Elias Abuelazam

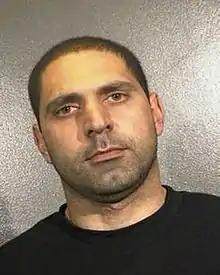
Mugshot for misdemeanor assault, Arlington, Virginia

Elias Abuelazam (born August 29, 1976), also known as Elias Abullazam, is an Arab-Israeli convicted murderer, and a suspect of serial killings and stabbings with a racial motive. He is suspected in a string of eighteen stabbing attacks from May to August 2010 which resulted in five deaths. Most of the alleged attacks occurred in Genesee County, Michigan (particularly in and around Flint). Five stabbings occurred elsewhere: three in Leesburg, Virginia, one in Toledo, Ohio, and one in his native home in Ramla, Israel. All of his alleged victims were described as "small framed" (e.g. short, thin, non-muscular) men, most of them African Americans.